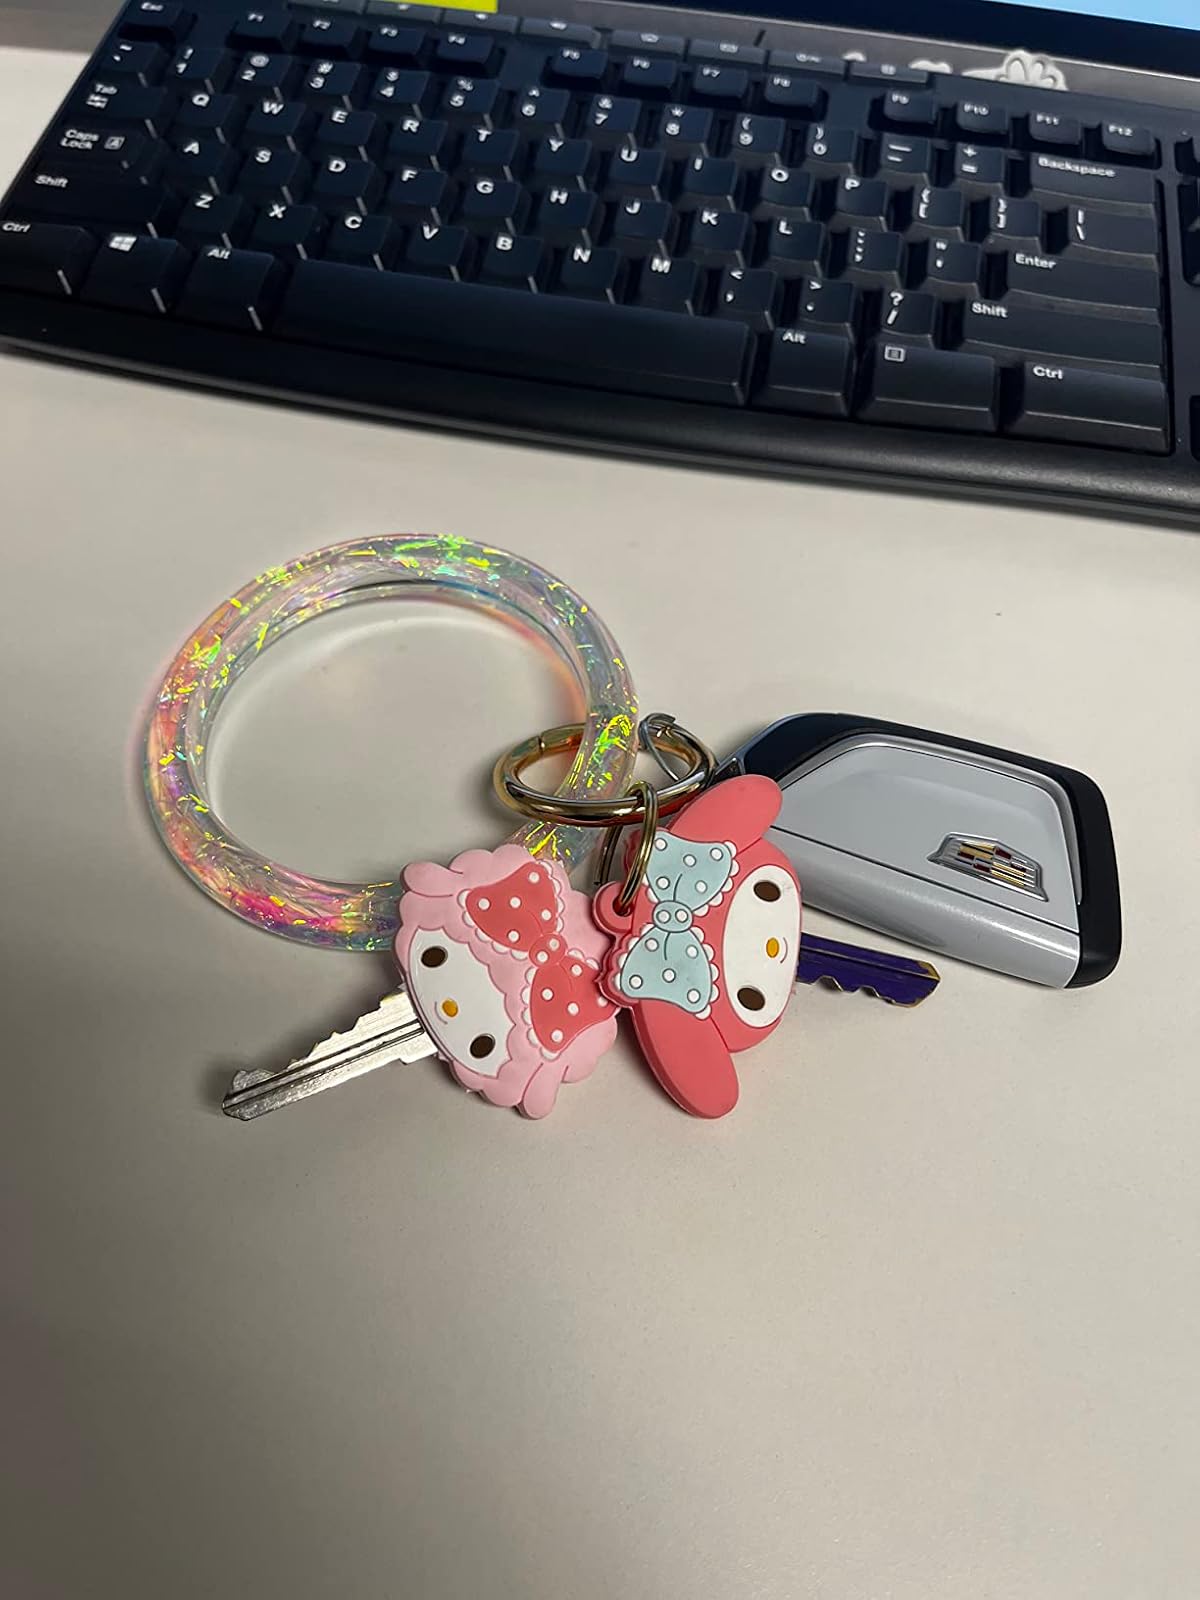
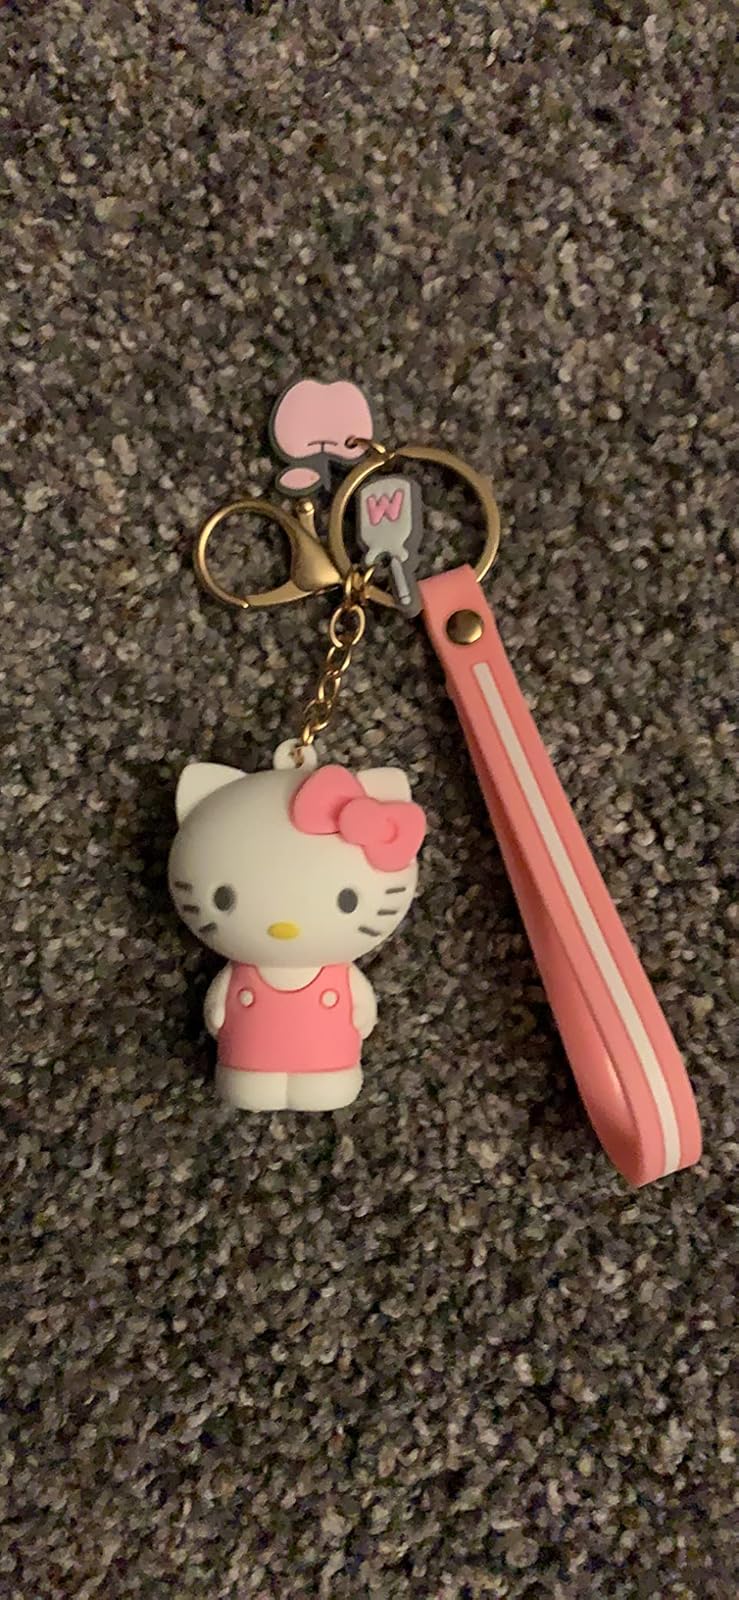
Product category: accessories_keychain
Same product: no